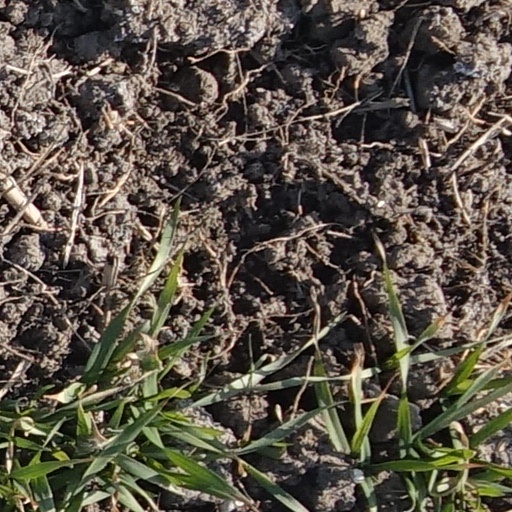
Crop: wheat